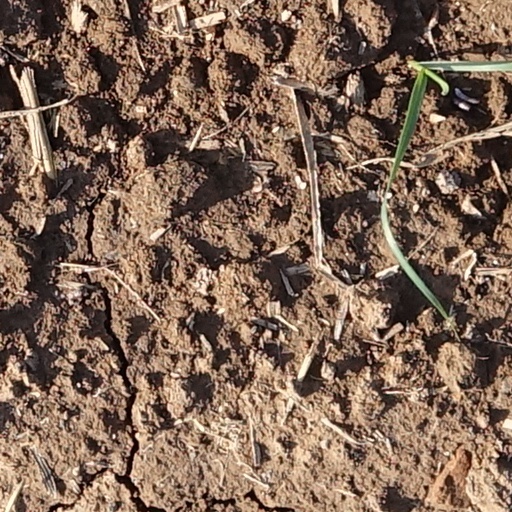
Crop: wheat